Alex Kapranos

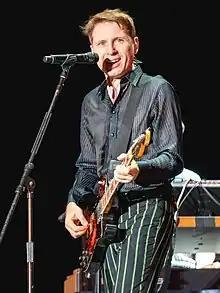
Kapranos performing with Franz Ferdinand in 2019

Alexander Paul Kapranos (born 20 March 1972) is a Scottish musician. He is the lead vocalist and lead guitarist of Scottish rock band Franz Ferdinand. He has also been a part of the supergroups FFS and BNQT.